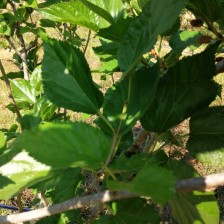
Variety: Buriram60